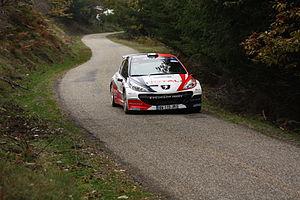
Bryan Bouffier Lors du Critérium des Cévennes
Le Critérium des Cévennes est un rallye automobile créé en 1956 et comptant pour le Championnat de France des rallyes.
Bryan Bouffier, né le 1ᵉʳ décembre 1978 à Die, est un pilote automobile français.